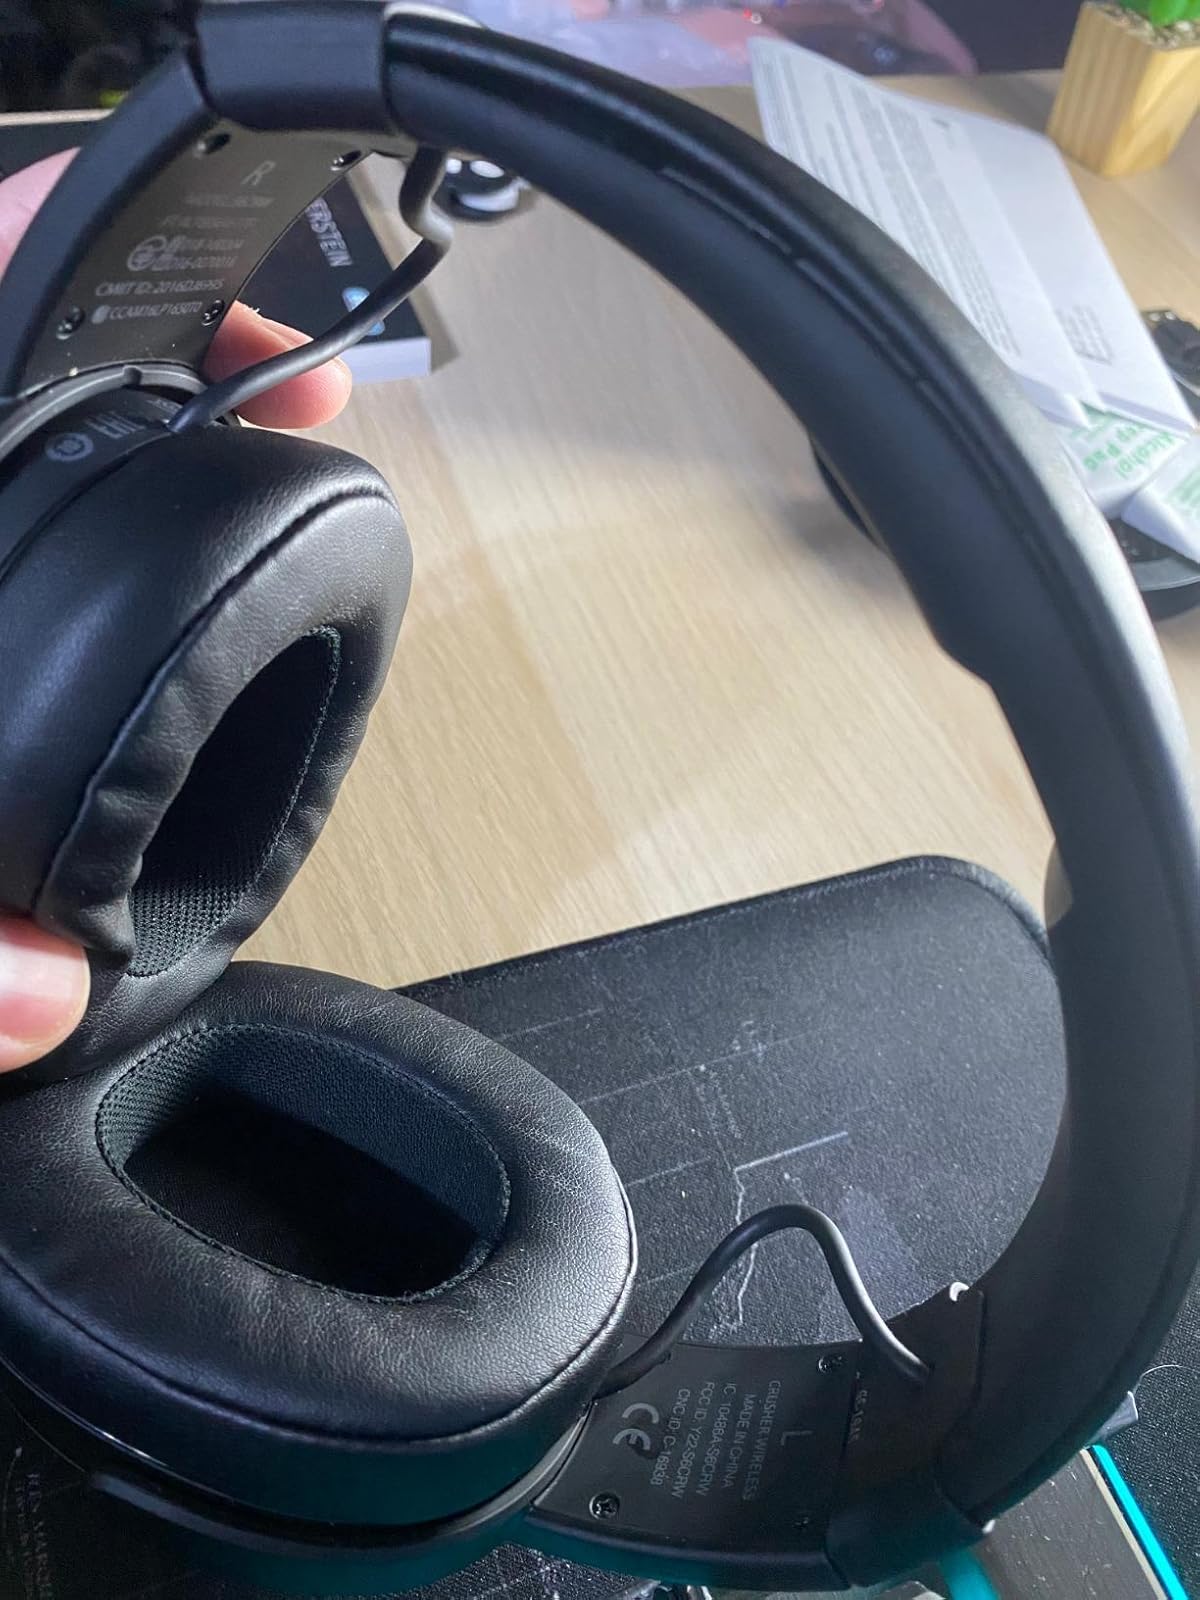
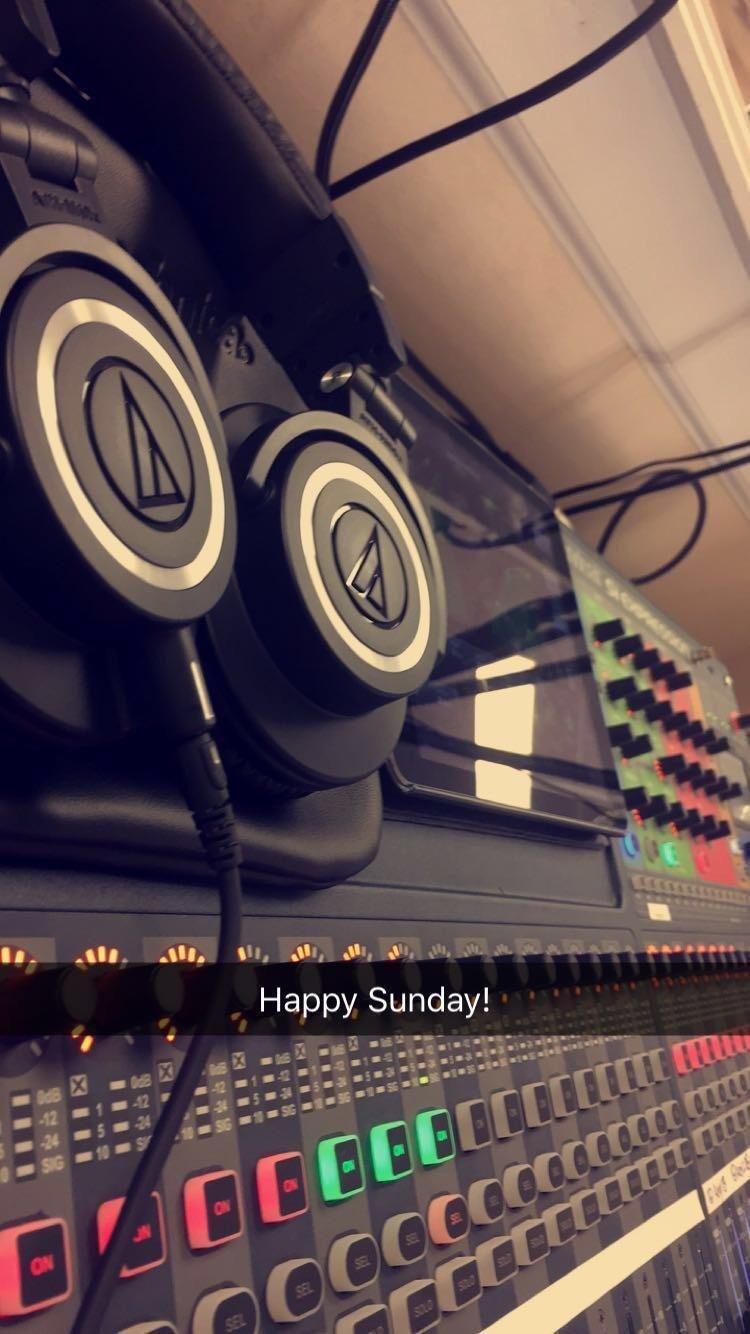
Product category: headphones
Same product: no